August von Kotzebue

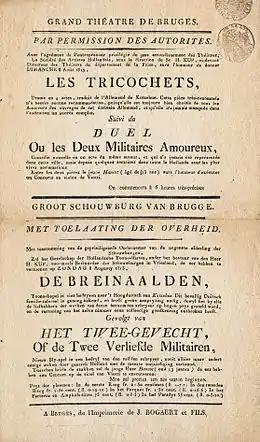
Announcement of two pieces by August von Kotzebue performed at the theater of Bruges on 8 August 1813

August Friedrich Ferdinand von Kotzebue was a German playwright, who had also worked as a Russian diplomat.